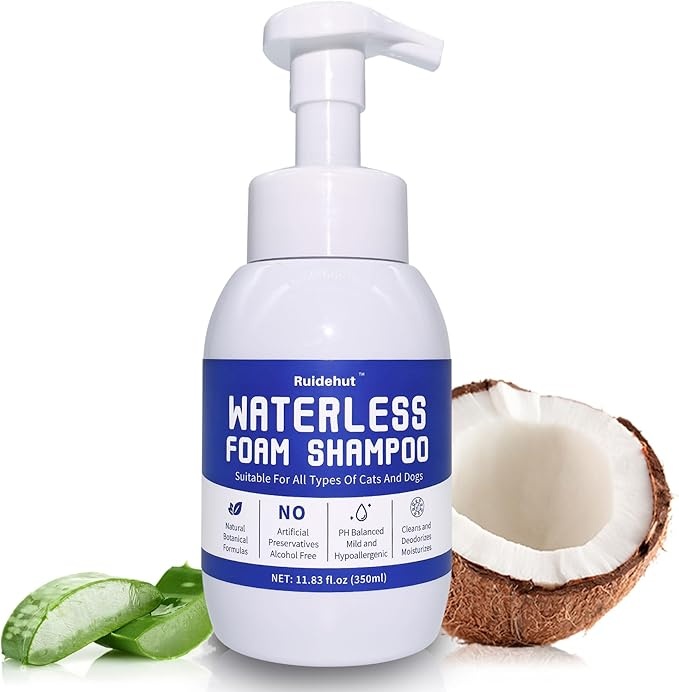
Dog Dry Shampoo - No Rinse Dog & Puppy Shampoo - Cleans, Deodorizes, Condition, and Smoothes Coat - Formulated to be Gentle for All Furry Pets - 11.83 oz (Large Size)
About This CONVENIENT TO USE: No need to wash, cleanliness is easier. Simply spray onto the pet's fur, rub and comb, then towel off to quickly remove stains and odors, suitable for busy pet owners. MILD FORMULA: Contains natural plant extracts, gentle and non-irritating, safe and effective, designed for dogs and cats. Formulated without sulfates, alcohol and parabens to care for the health of your pet's skin. DEEP CLEANING: Powerful decontamination ingredients penetrate deep into the hair roots to easily remove grease, dirt and odor, keeping your pet's coat fresh and fluffy and saying goodbye to unpleasant odors, keeping your pet in top condition at all times. NURSING AND MOISTURIZING: Enriched with a variety of plant extracts, it cleans and moisturizes your pet's coat at the same time, prevents dryness and frizz, reduces shedding, and makes the coat softer and smoother, so that your pet is always in the best condition. We aim to provide better products for pets. If you have any good suggestions for this product, please leave a comment and we will continue to improve it. Overview Brand : Ruidehut Scent : Unscented Product Benefits : pH Balanced, Detangling, Anti-Itch, Hypoallergenic, Cleansing, Deodorizing Recommended Uses For Product : Conditioning, Moisturizing, Deodorizing Item Form : Foam
Brand: Pawluxeus
Category: Animals & Pet Supplies > Pet Supplies > Pet Grooming Supplies > Pet Shampoo & Conditioner > Conditioners